Tony Gwynn

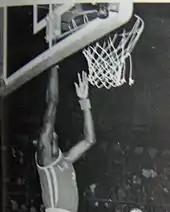
Gwynn was a standout basketball player in both high school (pictured) and college.

As a junior, he was the starting point guard on Poly's basketball team, which went 30–1 and won the Southern Section 4A title that year. The final was played for more than 10,000 fans at the Long Beach Arena, where Gwynn scored 10 points in the 69–50 victory over Buena of Ventura. His teammates included Michael Wiley, who became a professional player in the National Basketball Association (NBA). In Gwynn's senior year, Poly was 23–7, and again advanced to the championship round, despite finishing third in the Moore League. Their bid for a second straight title ended with a 57–50 loss to Pasadena. Gwynn averaged 10.3 points and totaled 178 assists for the season, and he was named to the All-CIF Southern Section Second Team. After the season, he switched to baseball, which was already well underway for the year. Despite his shortened season, he earned first-team All-Southern Section honors after batting .563. Poly's baseball team's struggles taught him to remain focused, continue executing, and stay productive.